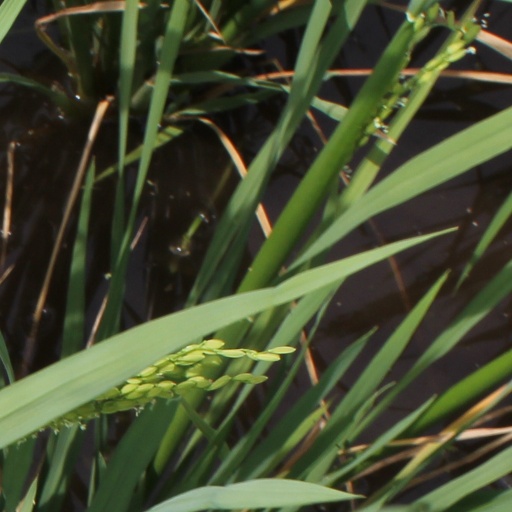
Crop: rice